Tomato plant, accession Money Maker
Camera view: vertical (180 deg); turntable rotation: 330 degrees
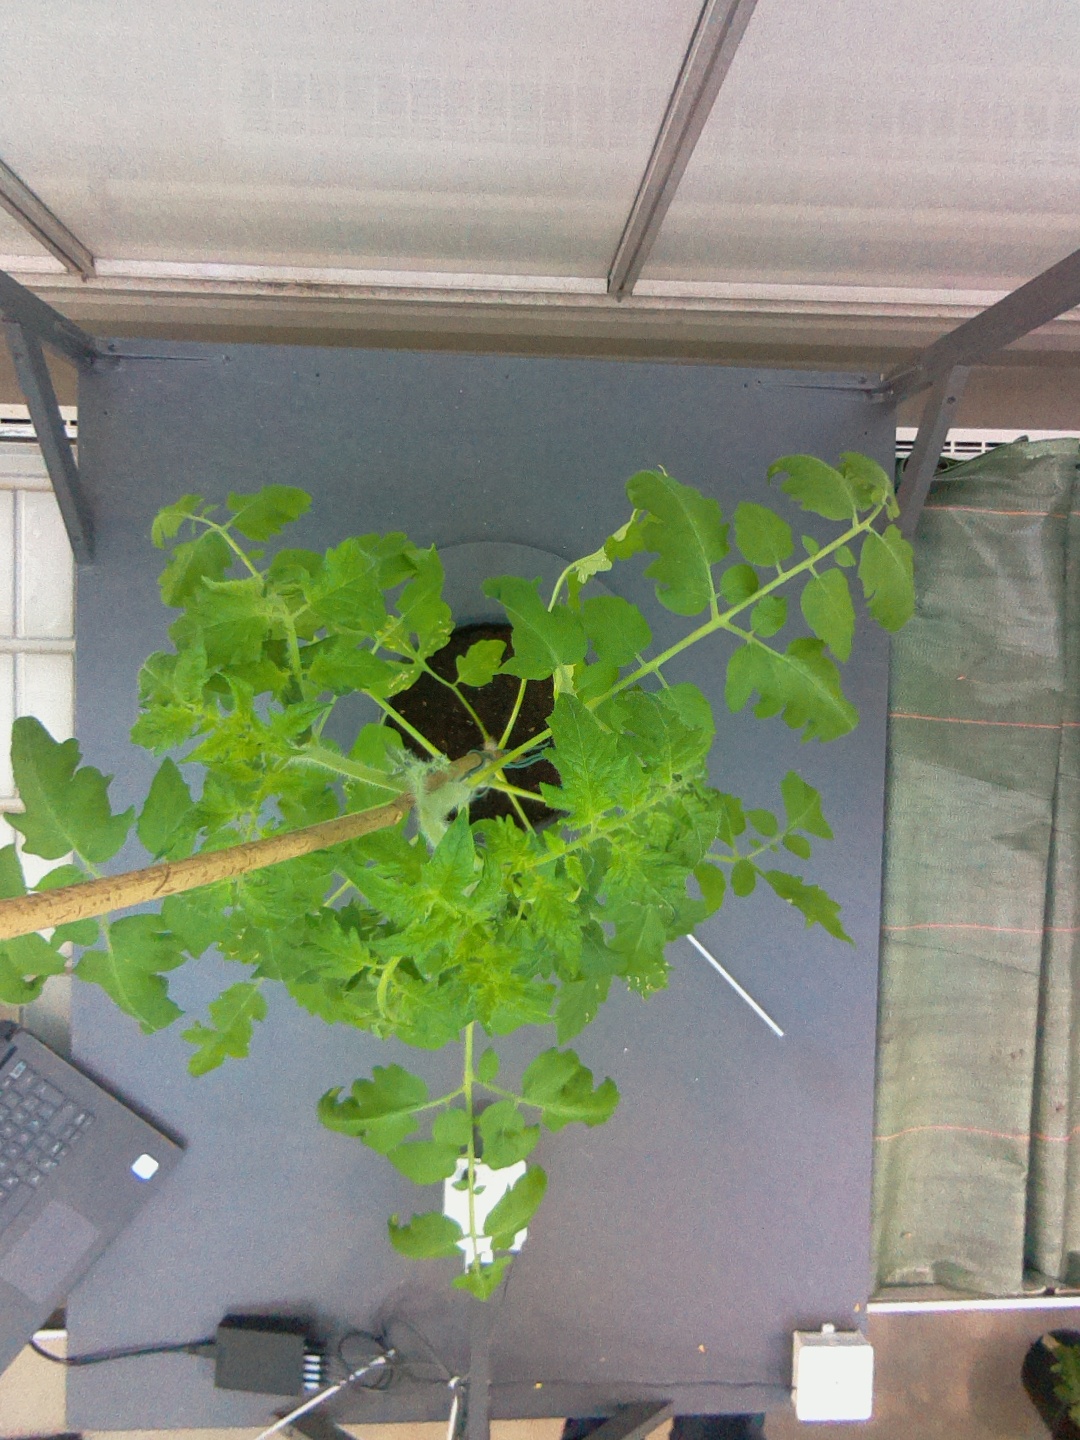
BBCH growth stage 53: 3 inflorescences visible